NAVAREA

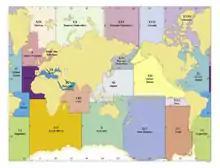
Map of all the NAVAREAs

NAVAREAs are mentioned in International Maritime Organization Assembly Resolution A.706(17) adopted 6 November 1991.